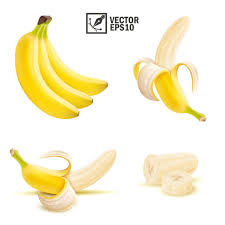
Label: Banana